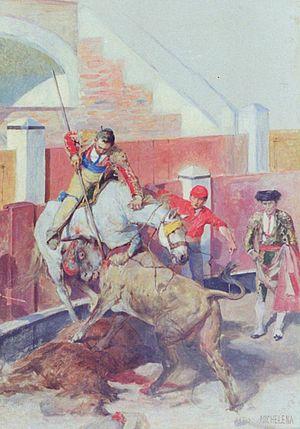
Le monosabio ou mozo de caballo est, dans le monde de la tauromachie, un membre du personnel de l'arène chargé d'aider le picador et le cheval en piste.
L’opposition à la corrida regroupe l'ensemble des critiques formulées à l'encontre de celle-ci. Il peut s'agir de l'opposition militante conduite par les différents mouvements ou associations qui réclament aujourd'hui l'abolition de la corrida, ou n'être qu'un simple désaveu de celle-ci. Cette opposition est d'ordre éthique et porte sur les souffrances et l'agonie du taureau, mis à mort au terme d'un spectacle jugé barbare par beaucoup, voire sadique par certains, avec l'utilisation particulièrement destructrice des piques puis, à un moindre degré, des banderilles.